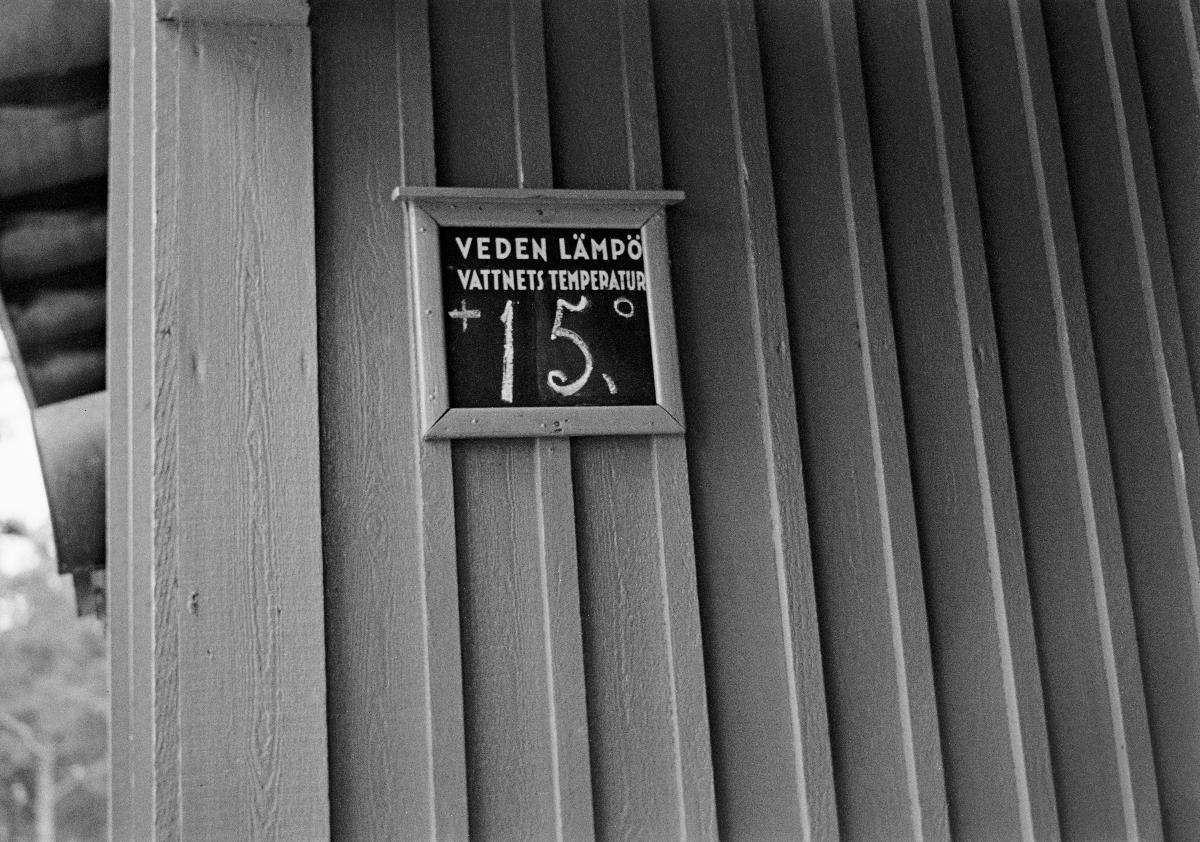
Kolea kesä
Kylig sommar; Chilly summer
sisällön kuvaus: Meriveden lämpötila 15°C Helsingin Hietaniemessä heinäkuussa 1938. content description: The temperature of the sea water 15°C at Hietaniemi, Helsinki in July 1938. innehållsbeskrivning: Havsvattentemperaturen 15°C i Sandudd, Helsingfors i juli 1938.
Kuvaaja: Sundström, Hugo, kuvaaja
Vuosi: 1938
Paikka: Suomi, Uusimaa, Helsinki
Aiheet: HBL; maisema; kalliot; liitutaulut; lämpötila; symbolikuva; merivesi; landscape; rocks (landforms); temperatures; blackboards; symbolic pictures; sea water; seawater; landskap (fysiska helheter); klippor; krittavlor; temperatur; symbolbilder; havsvatten